Rudolph Koenig

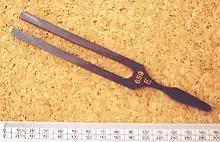
Example of tuning fork by John Walker showing note (E) and frequency in hertz (659).

The business employed about three workers, however Koenig made almost all of his own instruments. Koenig was a meticulous worker and personally checked and tuned every instrument that was produced. He was well known in his time to make near perfect instrumentation of high quality.